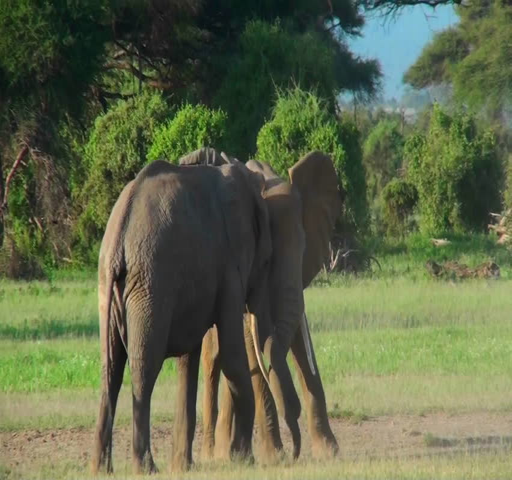
elephants lock tusks and fight on the plains